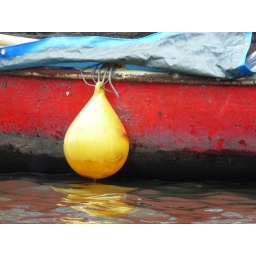
Yellow tear-shaped buoy hanging from a red boat reflected in the canal. A blue tarpaulin covers the boat.